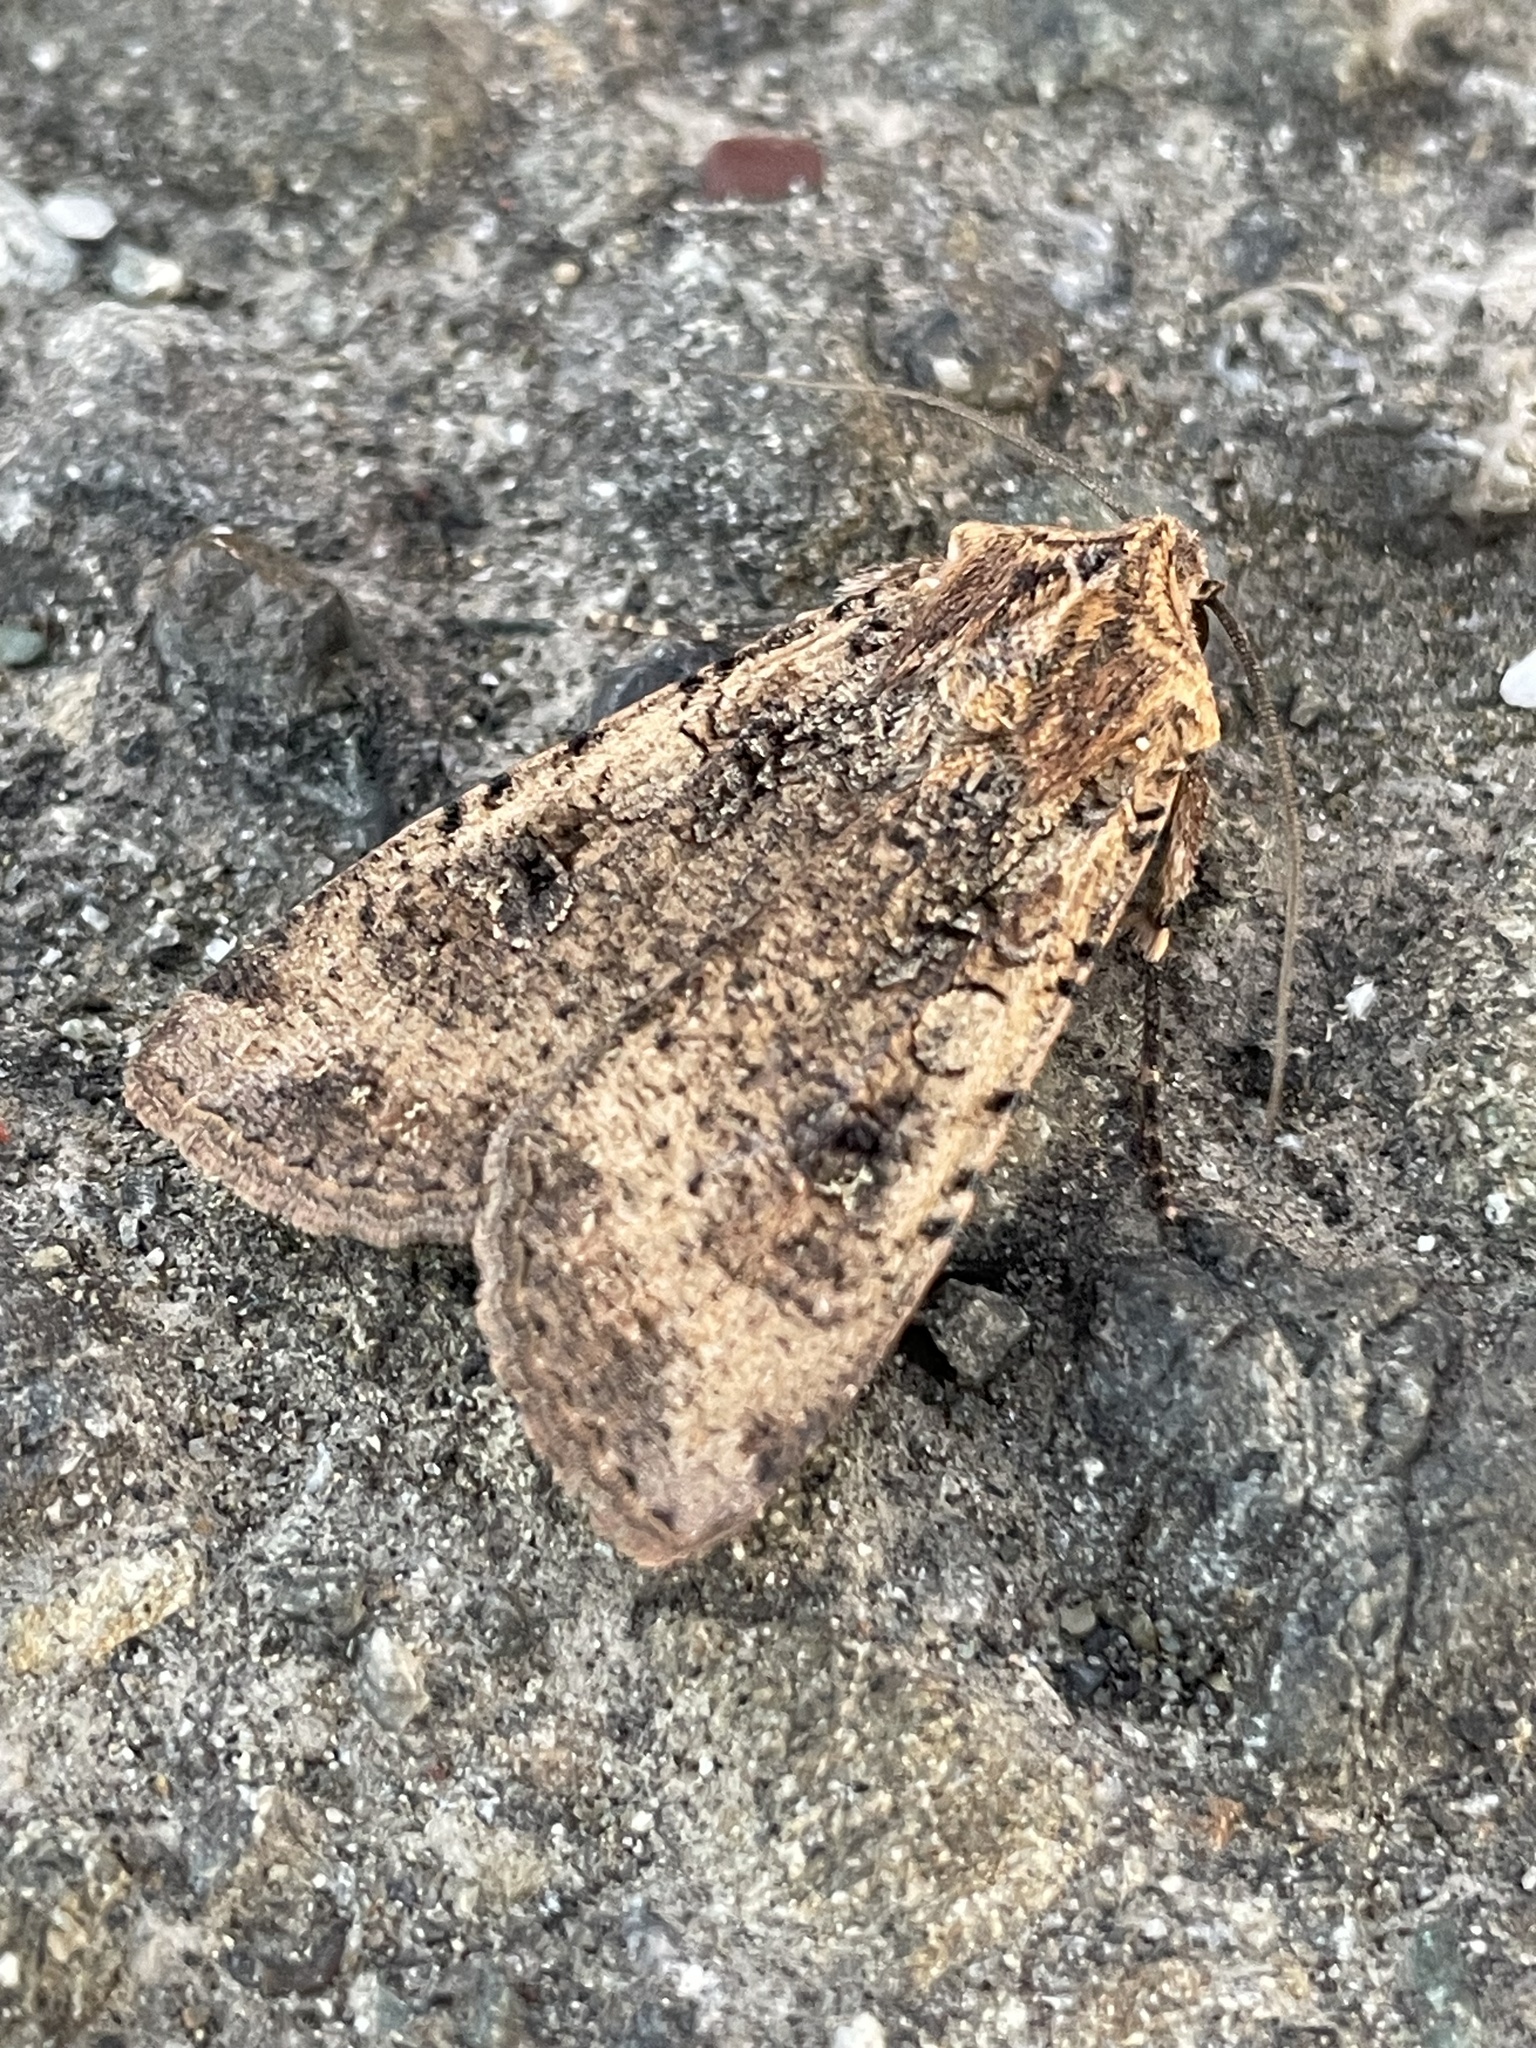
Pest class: cutworms